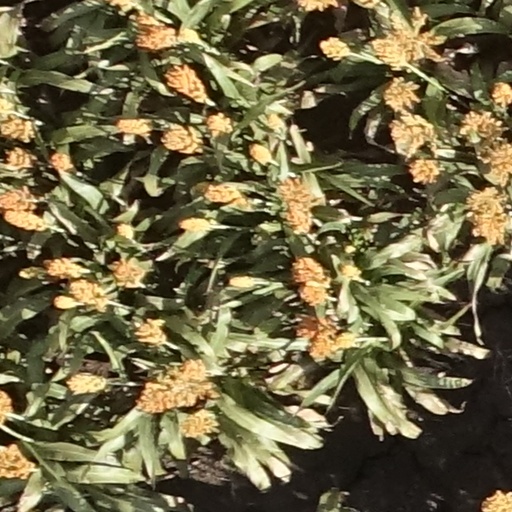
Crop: sorghum